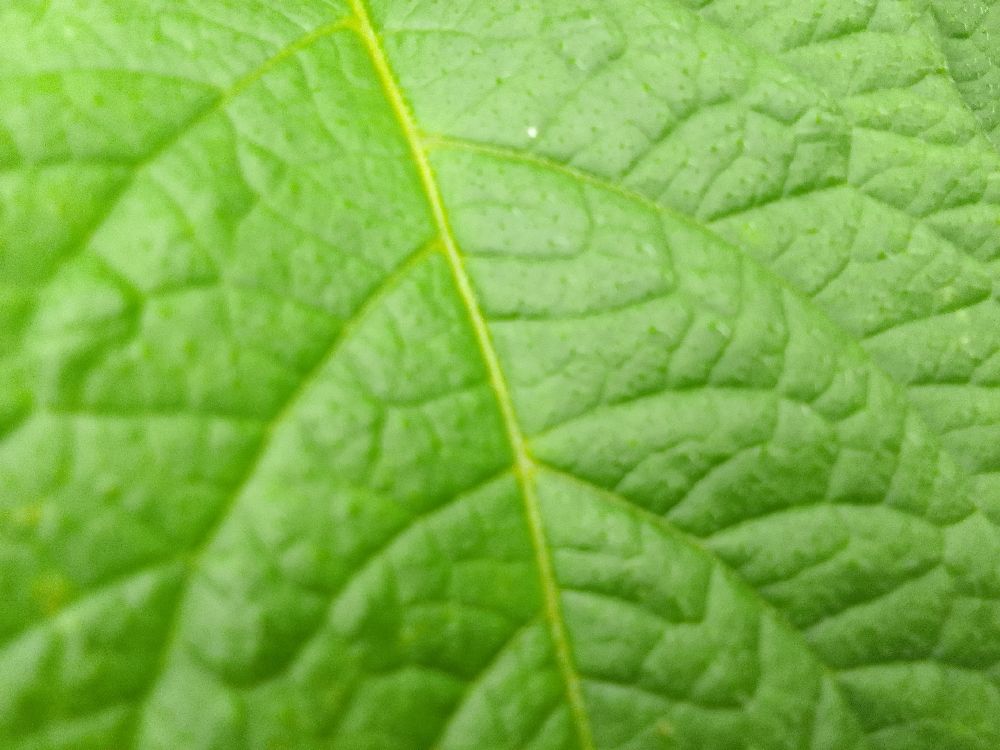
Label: Healthy